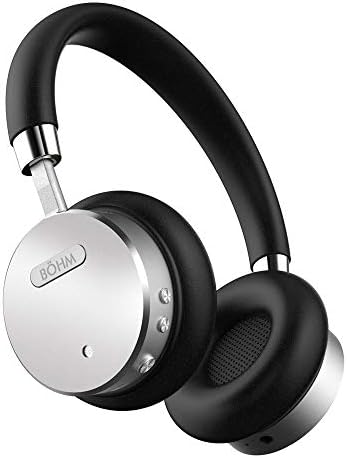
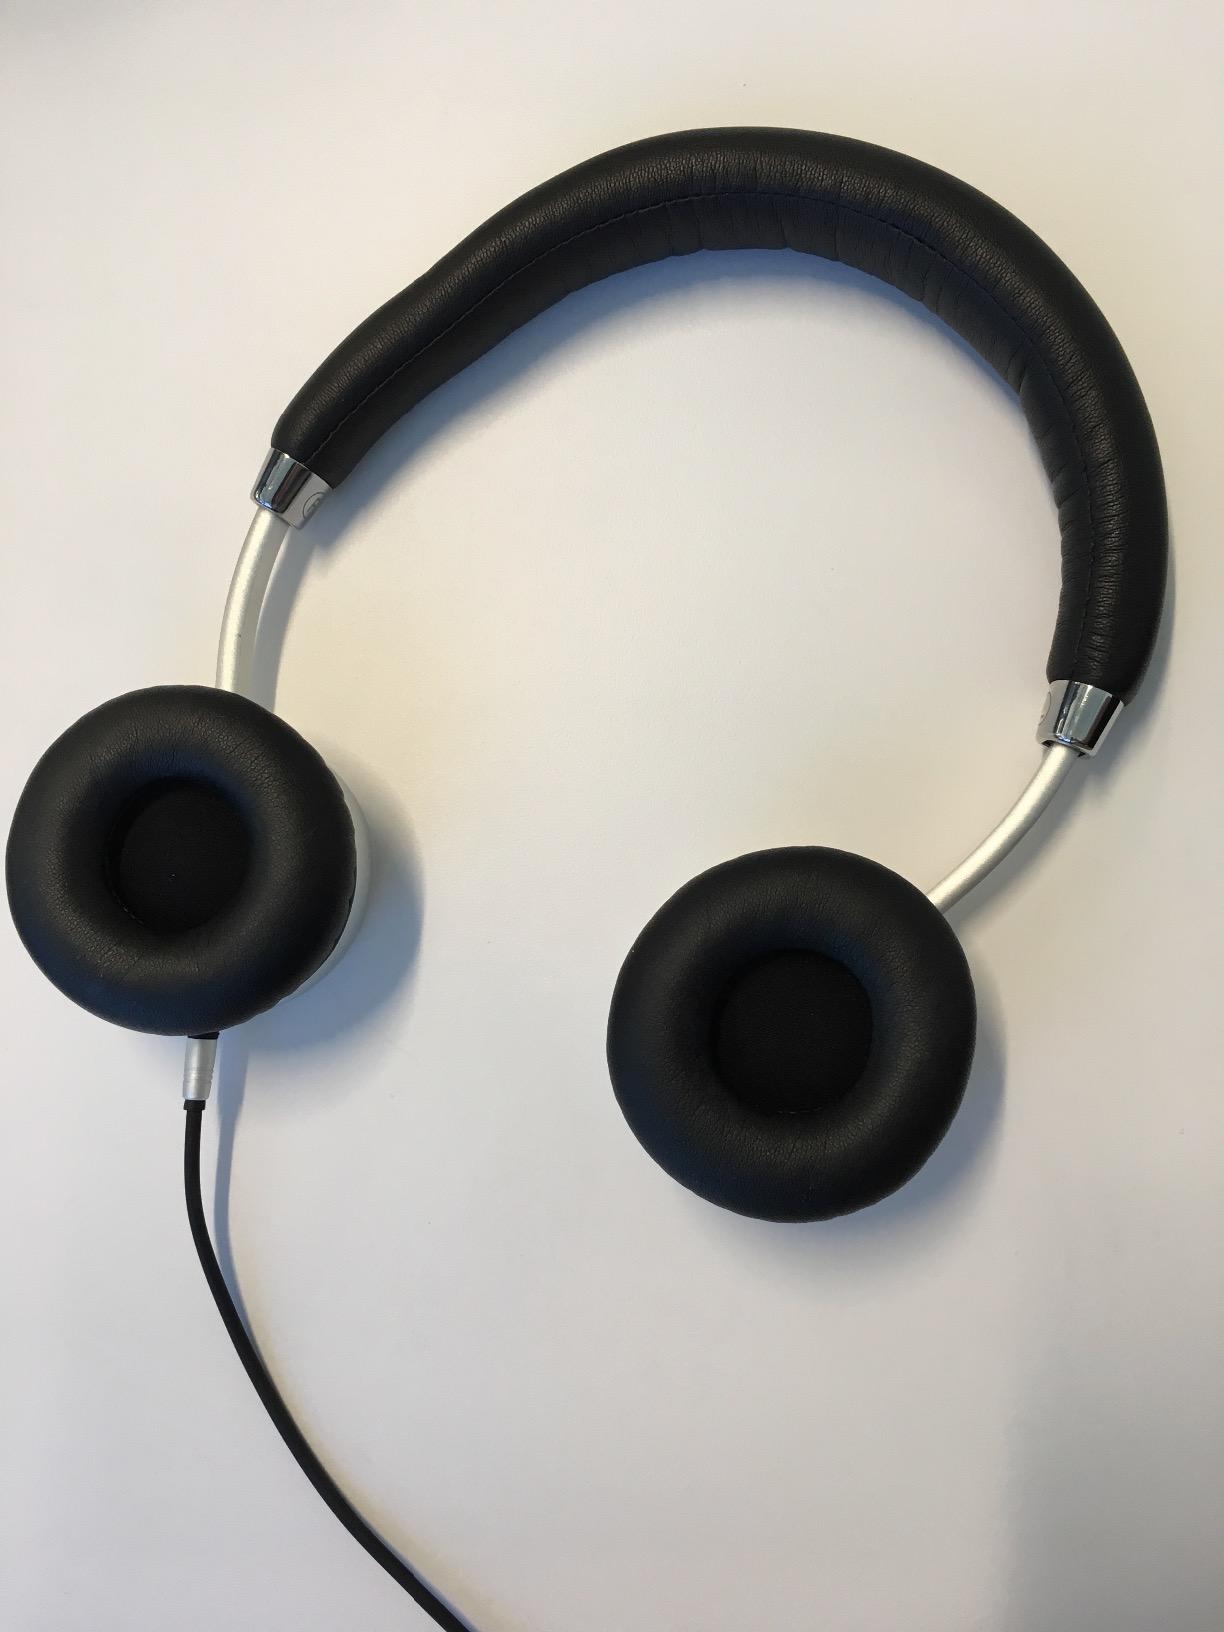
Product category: headphones
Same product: yes